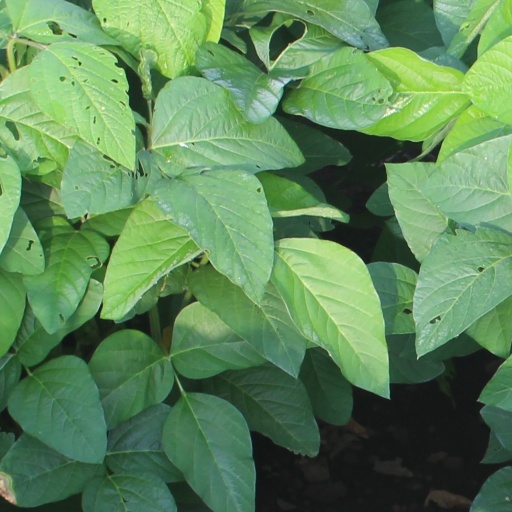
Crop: soybean